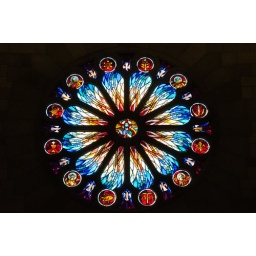
Stained glass window in Nelson Cathedral